List of birds of Virginia

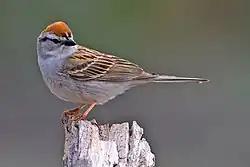
Chipping sparrow

Finches are seed-eating passerine birds that are small to moderately large and have a strong beak, usually conical and in some species very large. All have twelve tail feathers and nine primaries. These birds have a bouncing flight with alternating bouts of flapping and gliding on closed wings, and most sing well. Twelve species have been recorded in Virginia.